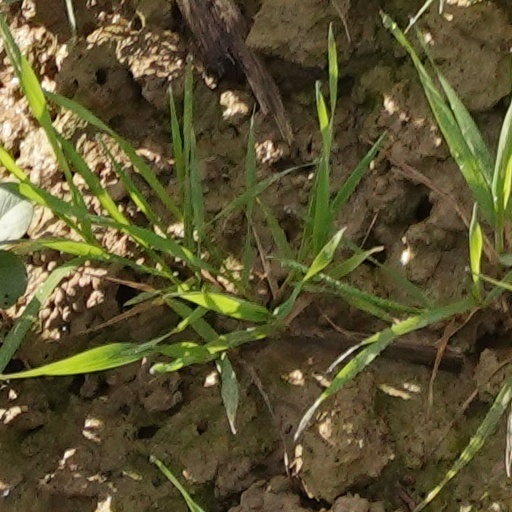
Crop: wheat